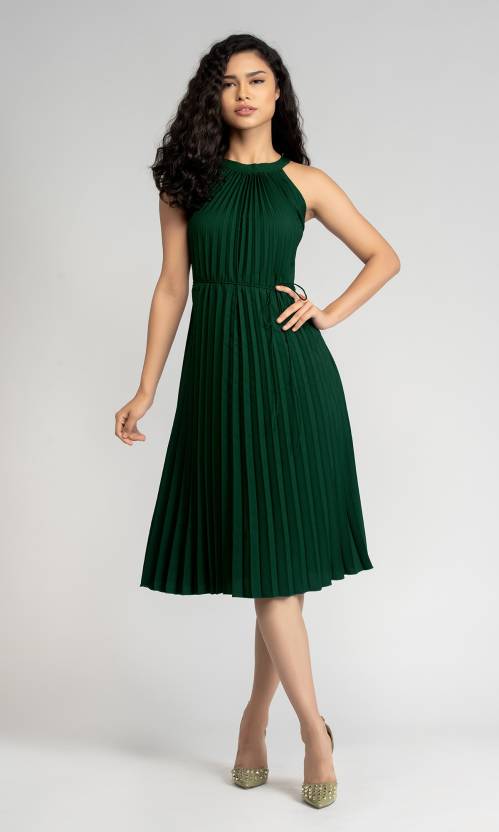
Product: Women Fit and Flare Green Dress
Price: ₹329
Colors: Green
Pattern: Solid
Description: AASK brings to you this beautiful knee length dress for women which is made from polystear fabric . This kurti has been designed keeping in mind the latest trends in contemporary casual fashion The dress features a beautiful flair and has a beautiful pattern around the outfit. . This gives the garment a contemporary look and feel. Pair this kurti with a pair of stylish heels and a matching clutch for a complete casual look for a casual event, a party or an evening with friends.High Quality Material: 100% Polyester, Fabric has no stretch , Super Soft and Comfortable.Model Height: 173cm, she wear Size S. Please refer to the last image or the size measurement below before ordering. Thanks For Understanding. if you have any question, Please contact as any time.Thanks!
Other details: Hand Wash Only Do Not Tumble Dry,Hang Dry (Recommend Hand Wash In Cold Water For Lasting Wear, The Fabric Is Great And Definitely Not Too Thin Or See-through At All. The Tie Waist Makes It Flattering For Any Figure. Fashion, Elegant, Plain, Round Neck, A Line, Belted, Pleated, Short Sleeve, Flounce Sleeve dress for girls dress for women tops for women latest design top for women stylish western gown for women latest design 2021 suits for women latest design dresses for woman kurta for women latest long frocks for women kurti with pant maxi dress women tops tops for women under 500 girls dress crop top for girls party dress for women